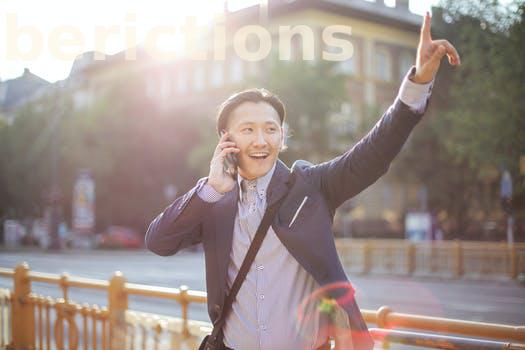
Label: Watermark